Spanish parliamentarism

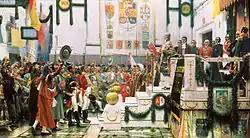
The deputies swear the Constitution on March 19, 1812, in the Hall of the Cortes of Cadiz. History painting by Salvador Viniegra, 1912.

Among the presidents of the Cortes were Muñoz Torrero, Ramón Lázaro de Dou, Jaime Creus Martí (who would later preside over the absolutist Urgel Regency), Miguel Antonio de Zumalacárregui (brother of the later Carlist leader) and several representatives of the Spanish Americans, such as Antonio Joaquín Pérez Martínez (who intervened in the later independence of Mexico).